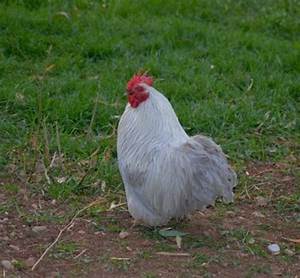
Label: gallina